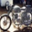
Label: motorcycle